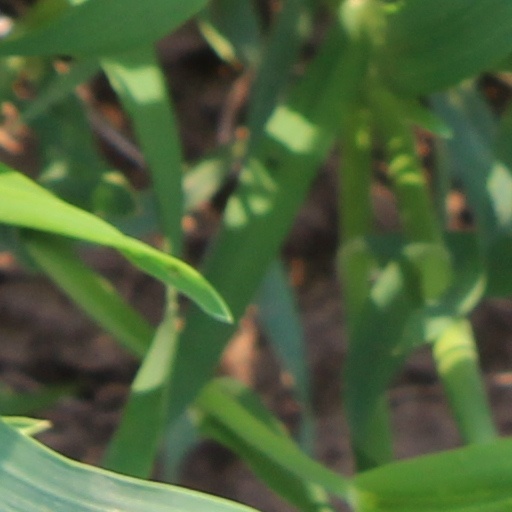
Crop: wheat